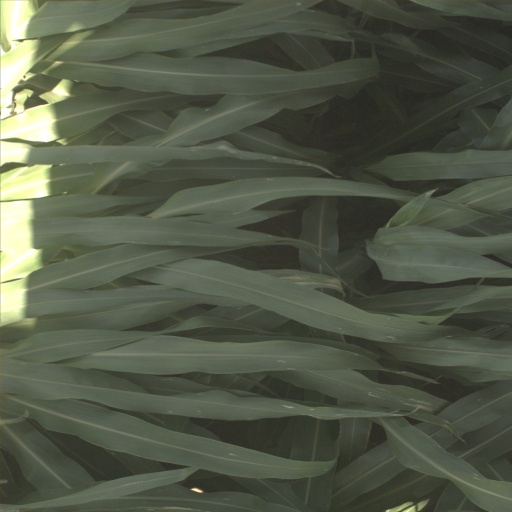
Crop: sorghum